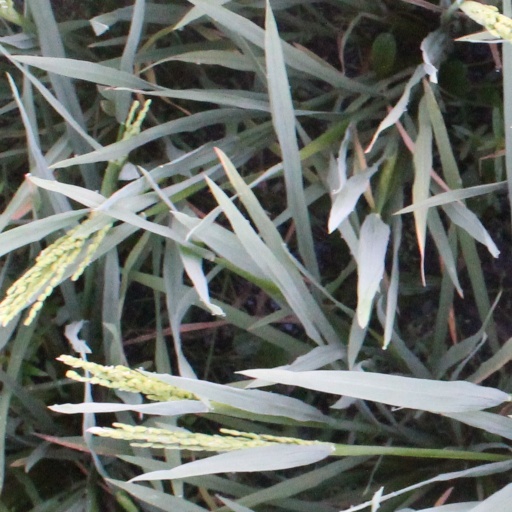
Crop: rice